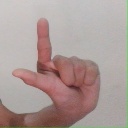
अक्षर: ल